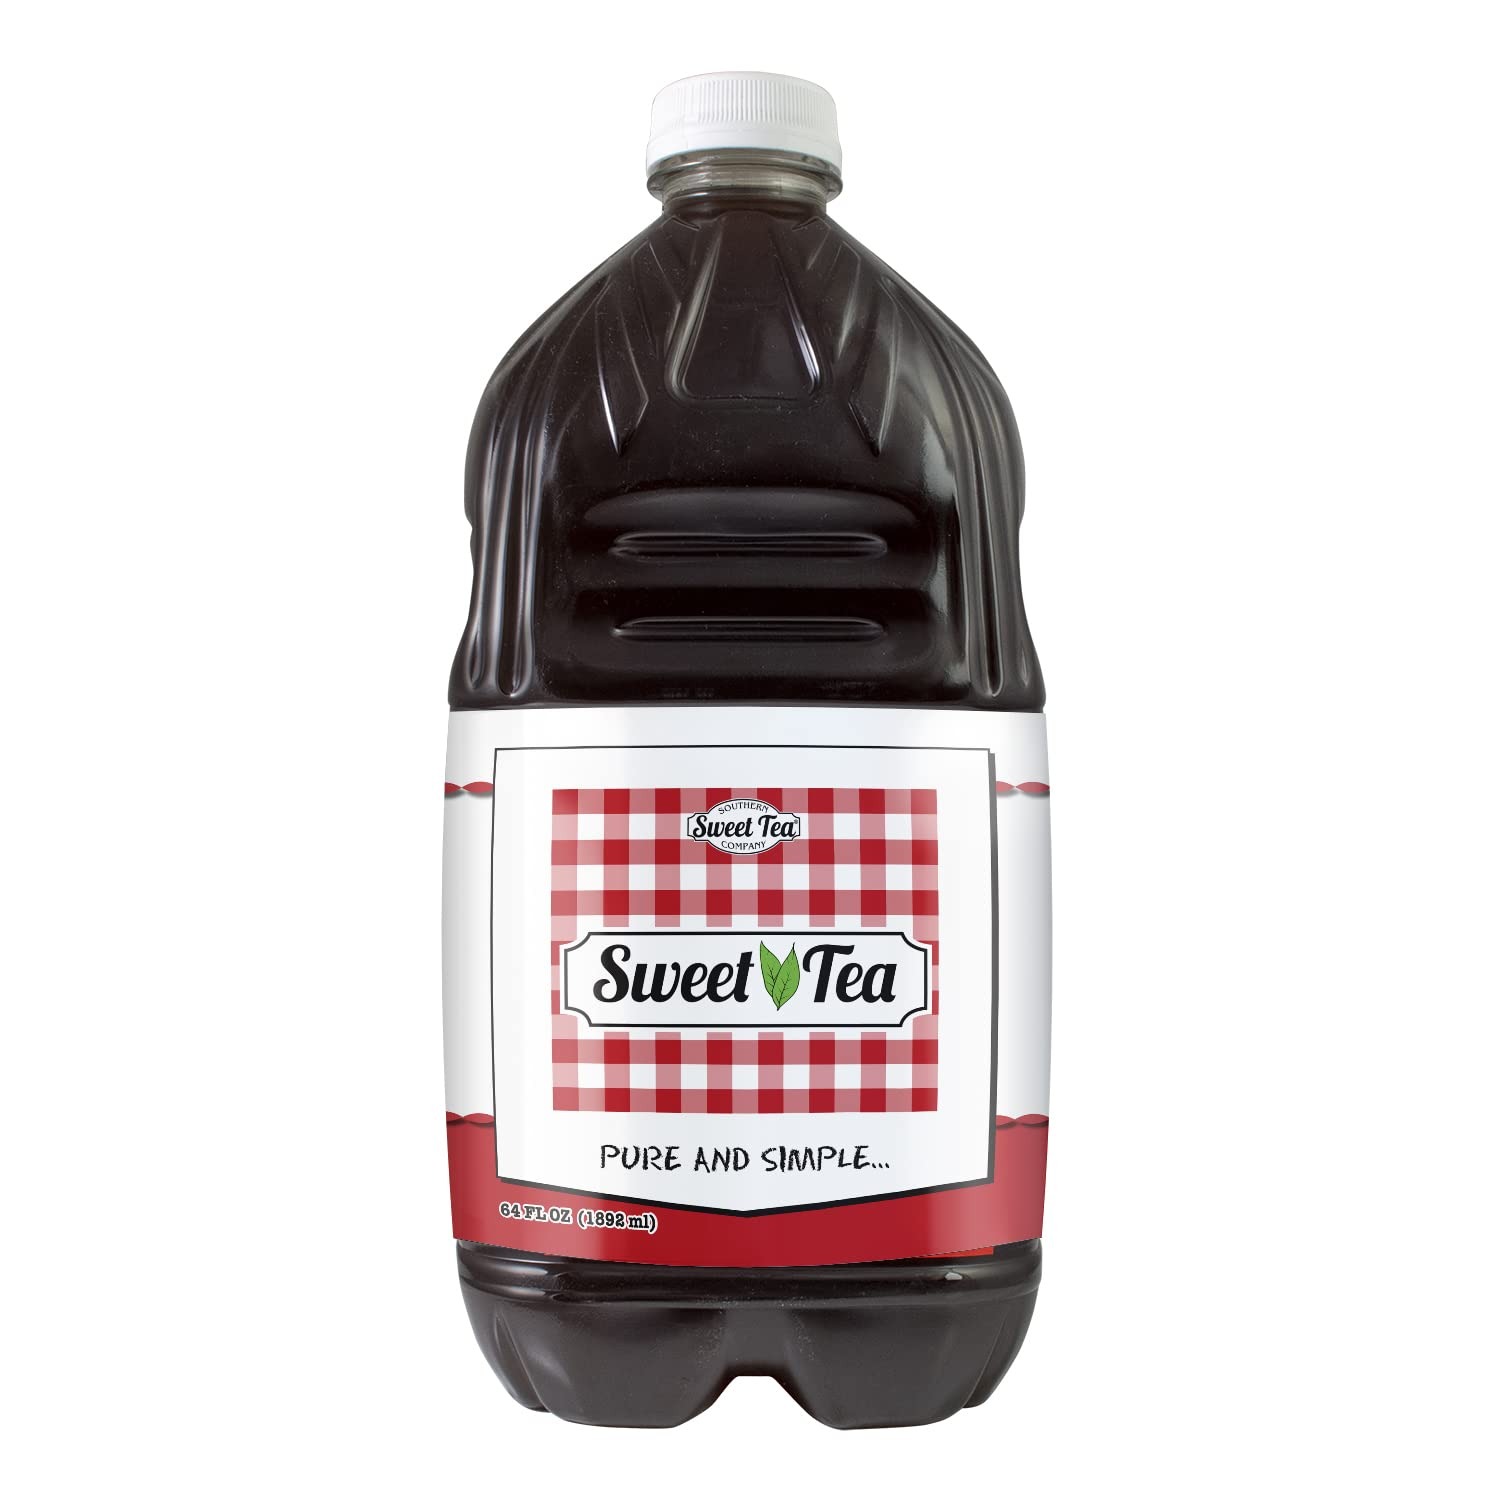
Item Name: Iced Tea Sweet Real Brewed, Pure Cane Sugar, Caffeinated All Natural Drinks, No Artificial Flavors or Colors (Large 64oz Pack of 1) By Southern Sweet Tea Company
Bullet Point 1: FRESH AND DELICIOUS: Experience the true taste of Southern Sweet Tea Company's sweet tea and forget about artificial teas and sodas. Our tea selection offers an amazing taste that will surprise your taste buds with its freshness and aroma-rich flavor.
Bullet Point 2: HANDCRAFTED WITH CARE: Our iced tea is handcrafted with care using a natural blend of hand-picked tea leaves. We brew our tea in purified water with natural flavors, ensuring a high-quality and authentic taste. By producing in small batches, we preserve the freshness and aroma of our tea.
Bullet Point 3: CLEAN AND PURE INGREDIENTS: At Southern Sweet Tea Company, we prioritize clean and pure ingredients. Our sweetened black tea contains no artificial flavors, colors, or additives. We sweeten our tea with pure sugar cane and do not use artificial sweeteners.
Bullet Point 4: SWEET ICED TEA: Indulge in the sweetness of our naturally flavored sweet tea. Enriched with natural pure sugar cane, it offers a clean and fresh taste with sweet and savory notes. Satisfy your sweet tooth while refreshing your senses with each sip.
Bullet Point 5: CONVENIENT LARGE 64OZ BOTTLE: Our sweet tea is packaged in a convenient large 64 oz single bottle. It's perfect for serving at breakfast or lunch with your family and friends. Additionally, it's a great option to quench your thirst at home, office, school, or during trips and picnics.
Bullet Point 6: CHOOSE SOUTHERN SWEET TEA COMPANY'S SWEET TEA: for a fresh and delicious beverage experience. With our handcrafted care, clean ingredients, and convenient packaging, you can enjoy a healthier alternative without compromising on taste.
Product Description: Southern Sweet Tea Company is a well-established brand whose mission is to delight your senses with delicious, nutrient-rich beverages and drinks! We use only carefully selected ingredients of the finest quality to deliver premium beverages that promise to surpass your expectations in terms of freshness, aroma and taste richness! Our drinks are made with purified water and hand-picked ingredients, with no artificial sweeteners, flavors, colors, or synthetic ingredients! Not entirely happy with your order? There is no need to worry because we are always ready to resolve any issues in the shortest possible time! Sweet Iced Tea Enriched with Sugar Cane and Natural Flavors Whether you are looking for healthy and delicious alternatives to sodas or sugar-loaded, artificial teas, this sweet iced tea by Southern Sweet Tea Company is perfect to quench your thirst while satisfying your sweet tooth! Handcrafted in small batches with natural and pure ingredients, our brewed tea blend is fresh and crisp but also free of any artificial colors, flavors or acids! These large 64 Oz bottle is enough to share with your family and friends and enjoy a healthy snack throughout the day! Still not convinced? Here are some of the amazing features of this product: Pure and natural sweet tea; Made with fresh, hand-picked tea leaves; Brewed in pure water; Only natural flavors; Free of artificial colors, aromas, acids or additives; Produced in small batches for maximum freshness; Sweetened with pure sugar cane; Amazing flavor and taste; Sweet and delicious; Ideal for breakfast, lunch, trips, travel, work or school snack; Large 64 Oz Bottle; 64oz bottle with leakproof lid;
Value: 64.0
Unit: Fl Oz

Price: 14.99